401st Air Expeditionary Group

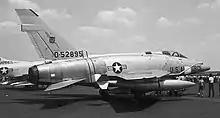
North American F-100D Super Sabre 55-2895 of the 401st Tactical Fighter Wing

The 401st was redesignated as a Tactical Air Command Fighter-Bomber group in 1953 and activated on 8 February 1954 at Alexandria Air Force Base, Louisiana. The group was equipped initially with F-86F Sabres returned from combat in Korea. The group was assigned three of its old squadrons, the 612th, 613th and 614th Fighter-Bomber Squadrons. The group was attached to the 366th Fighter-Bomber Wing at Alexandria (later England AFB), and its mission was to perform advanced fighter training on high performance jet aircraft.